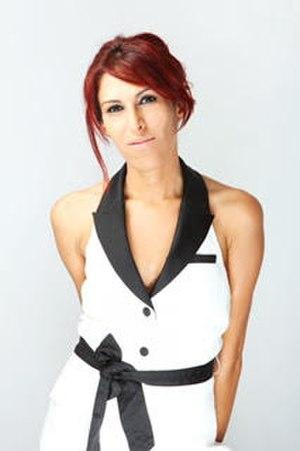
Portrait de la journaliste et militante féministe marocaine Fedwa Misk .
Fedwa Misk est une journaliste et militante féministe marocaine.